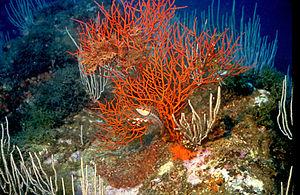
Leptogorgia sarmentosa (Esper, 1791), Eunicella singularis (Esper, 1794), Serranus cabrilla (Linnaeus, 1758) - Banyuls-sur-Mer